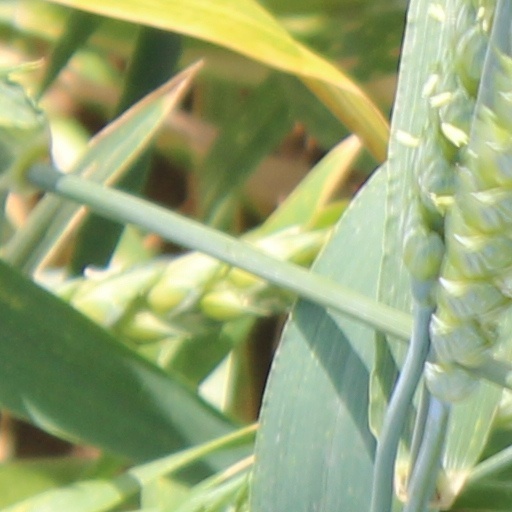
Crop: wheat